Hara, Nagano

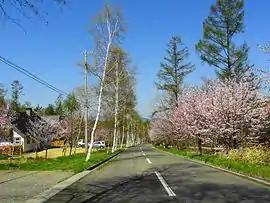
Hara Village in spring

Hara is located in eastern Nagano Prefecture. The village is located in a mountainous area, and includes Mount Yatsugatake partly within its borders.